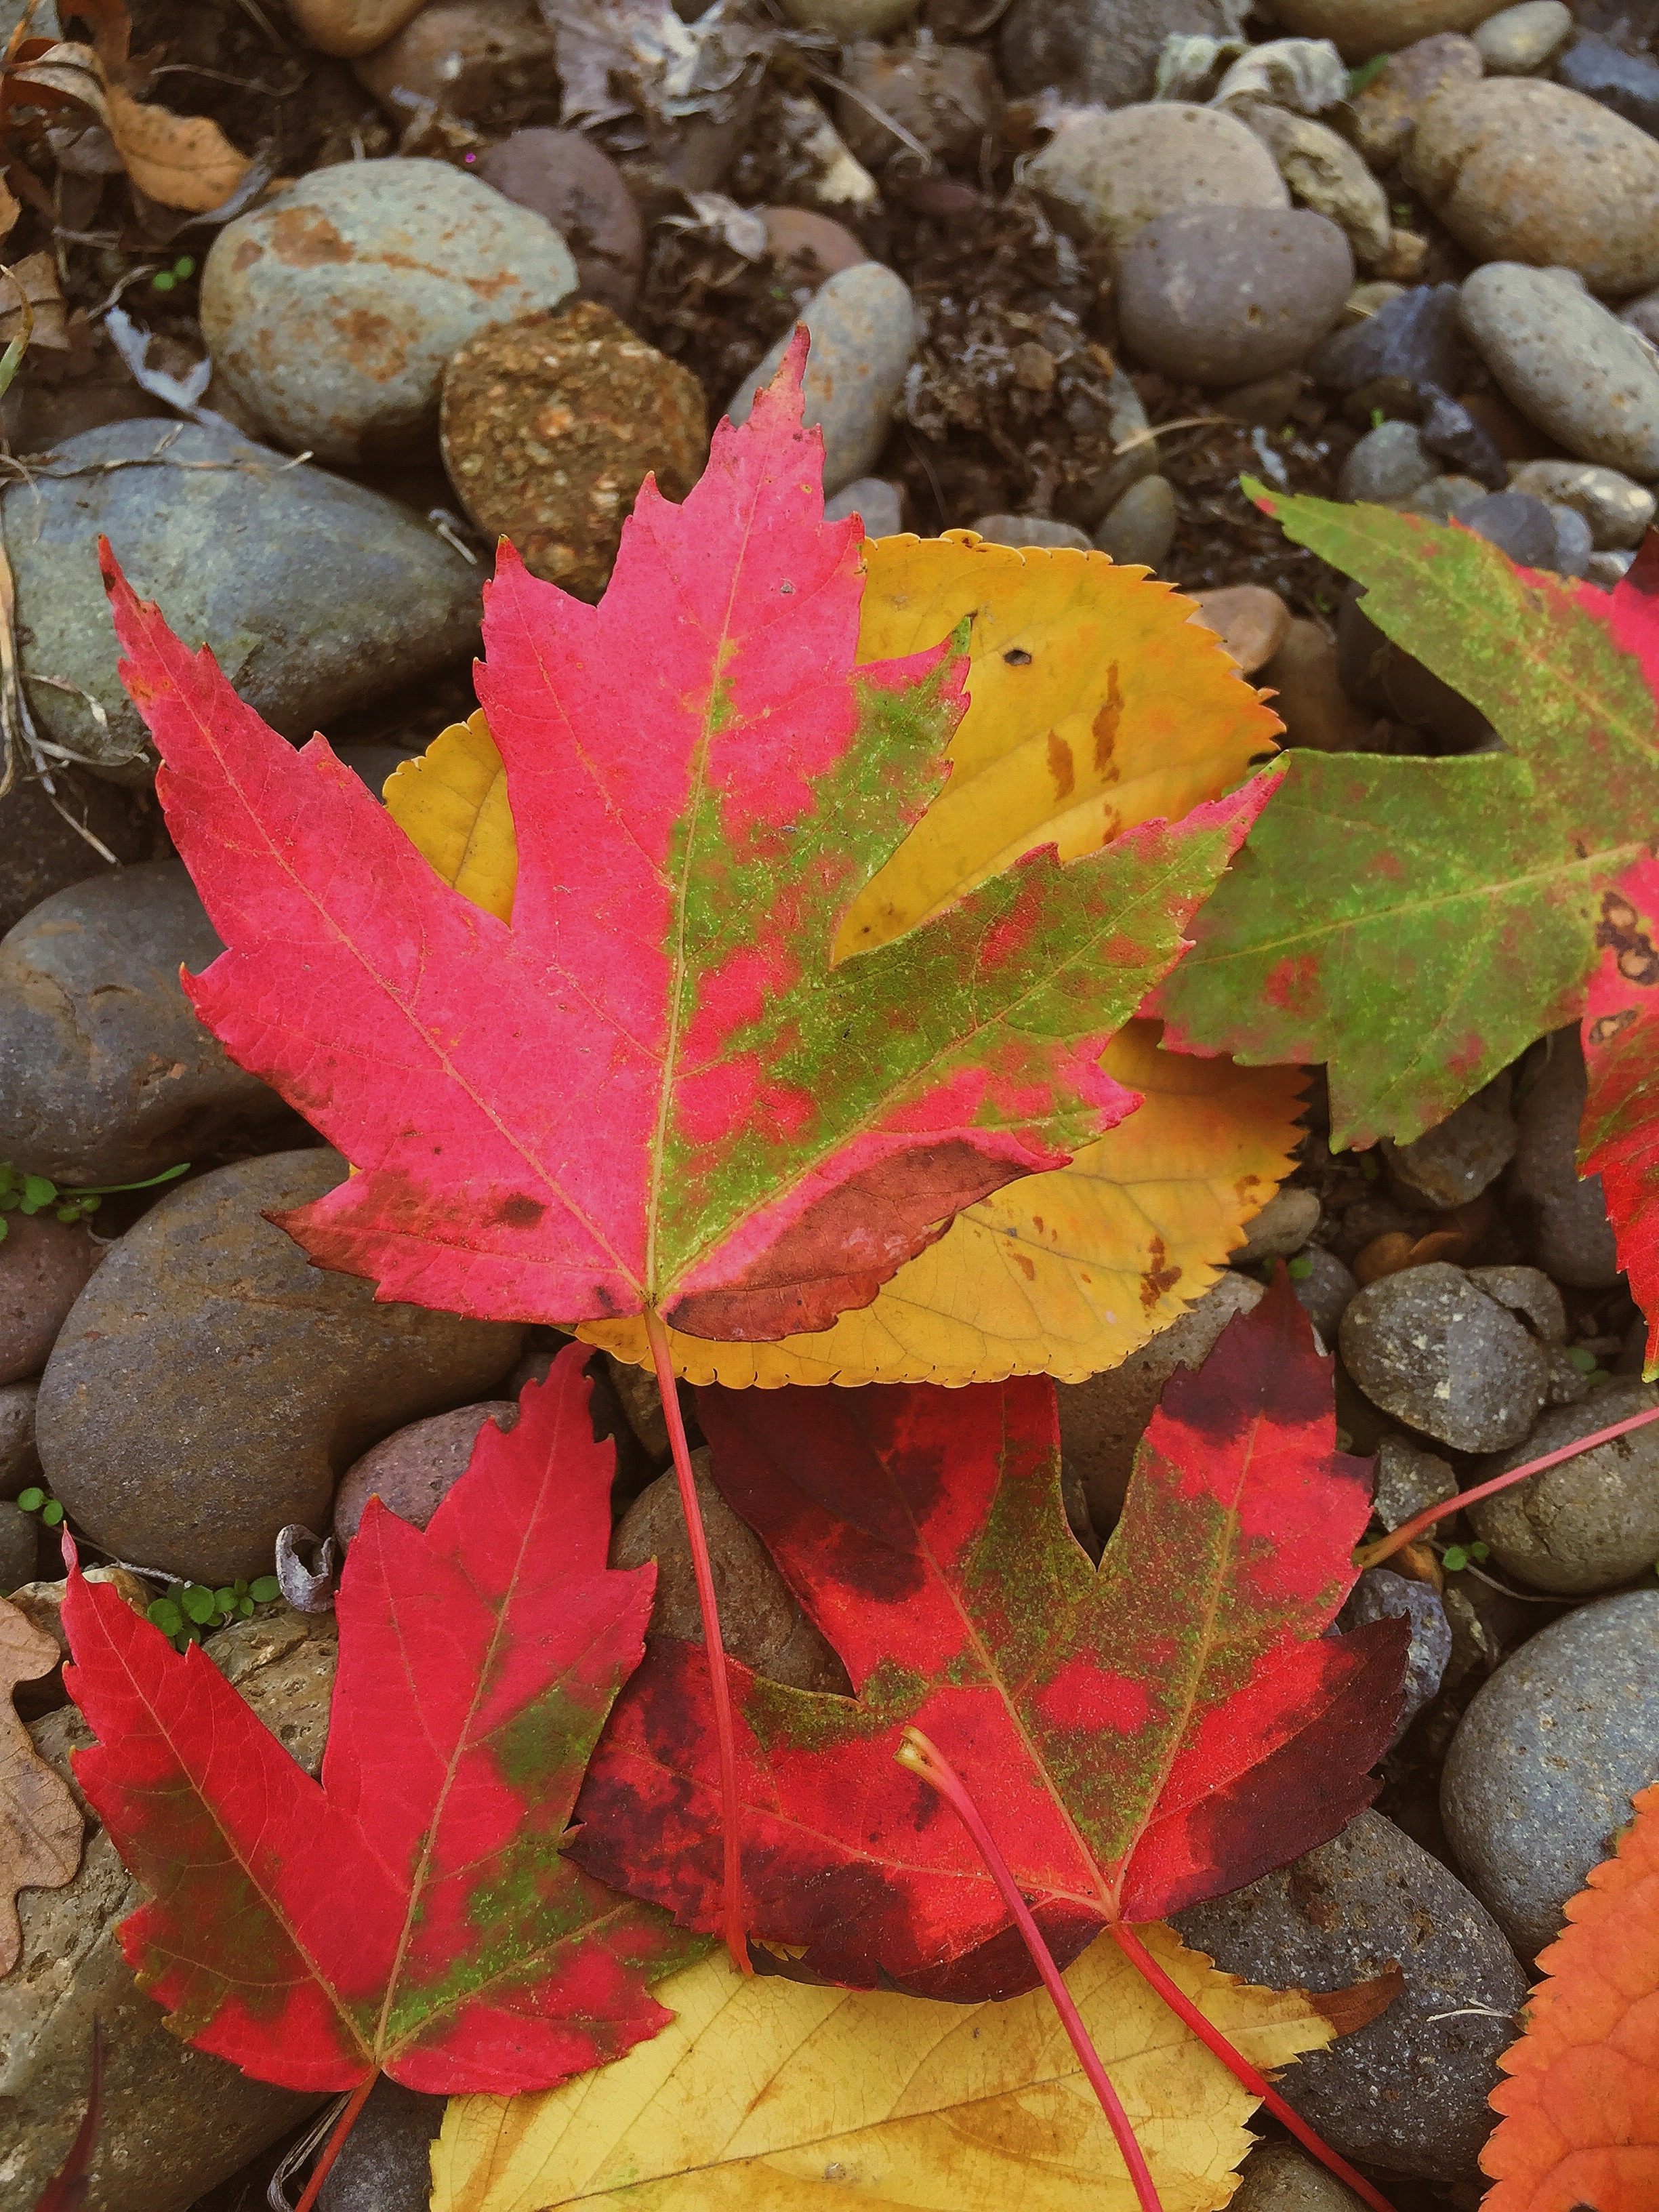
tree, plant, leaf, flower, autumn, botany, flora, season, maple tree, maple leaf, shrub, flowering plant, annual plant, woody plant, land plant